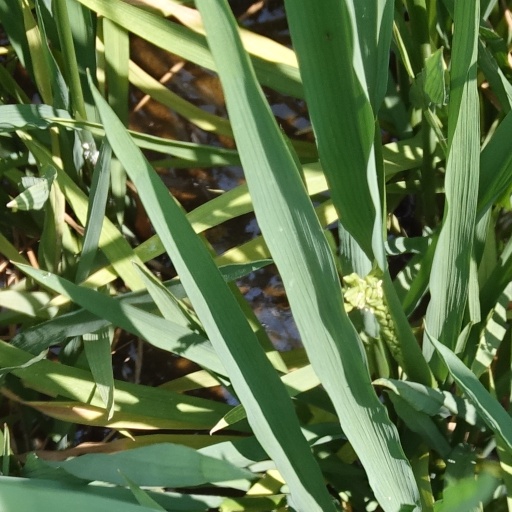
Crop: rice